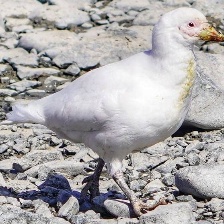
Species: SNOWY SHEATHBILL
Scientific name: CHIONIS ALBUS